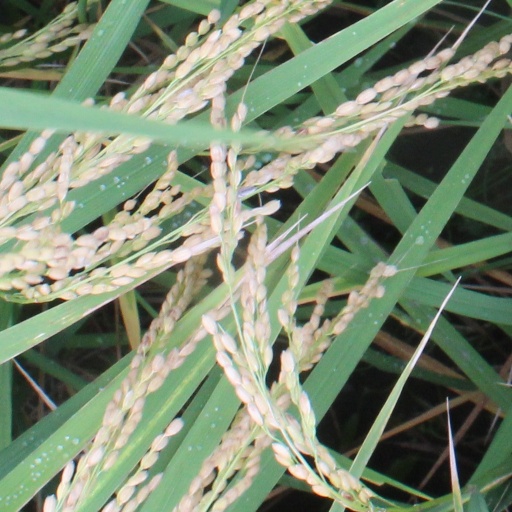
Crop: rice